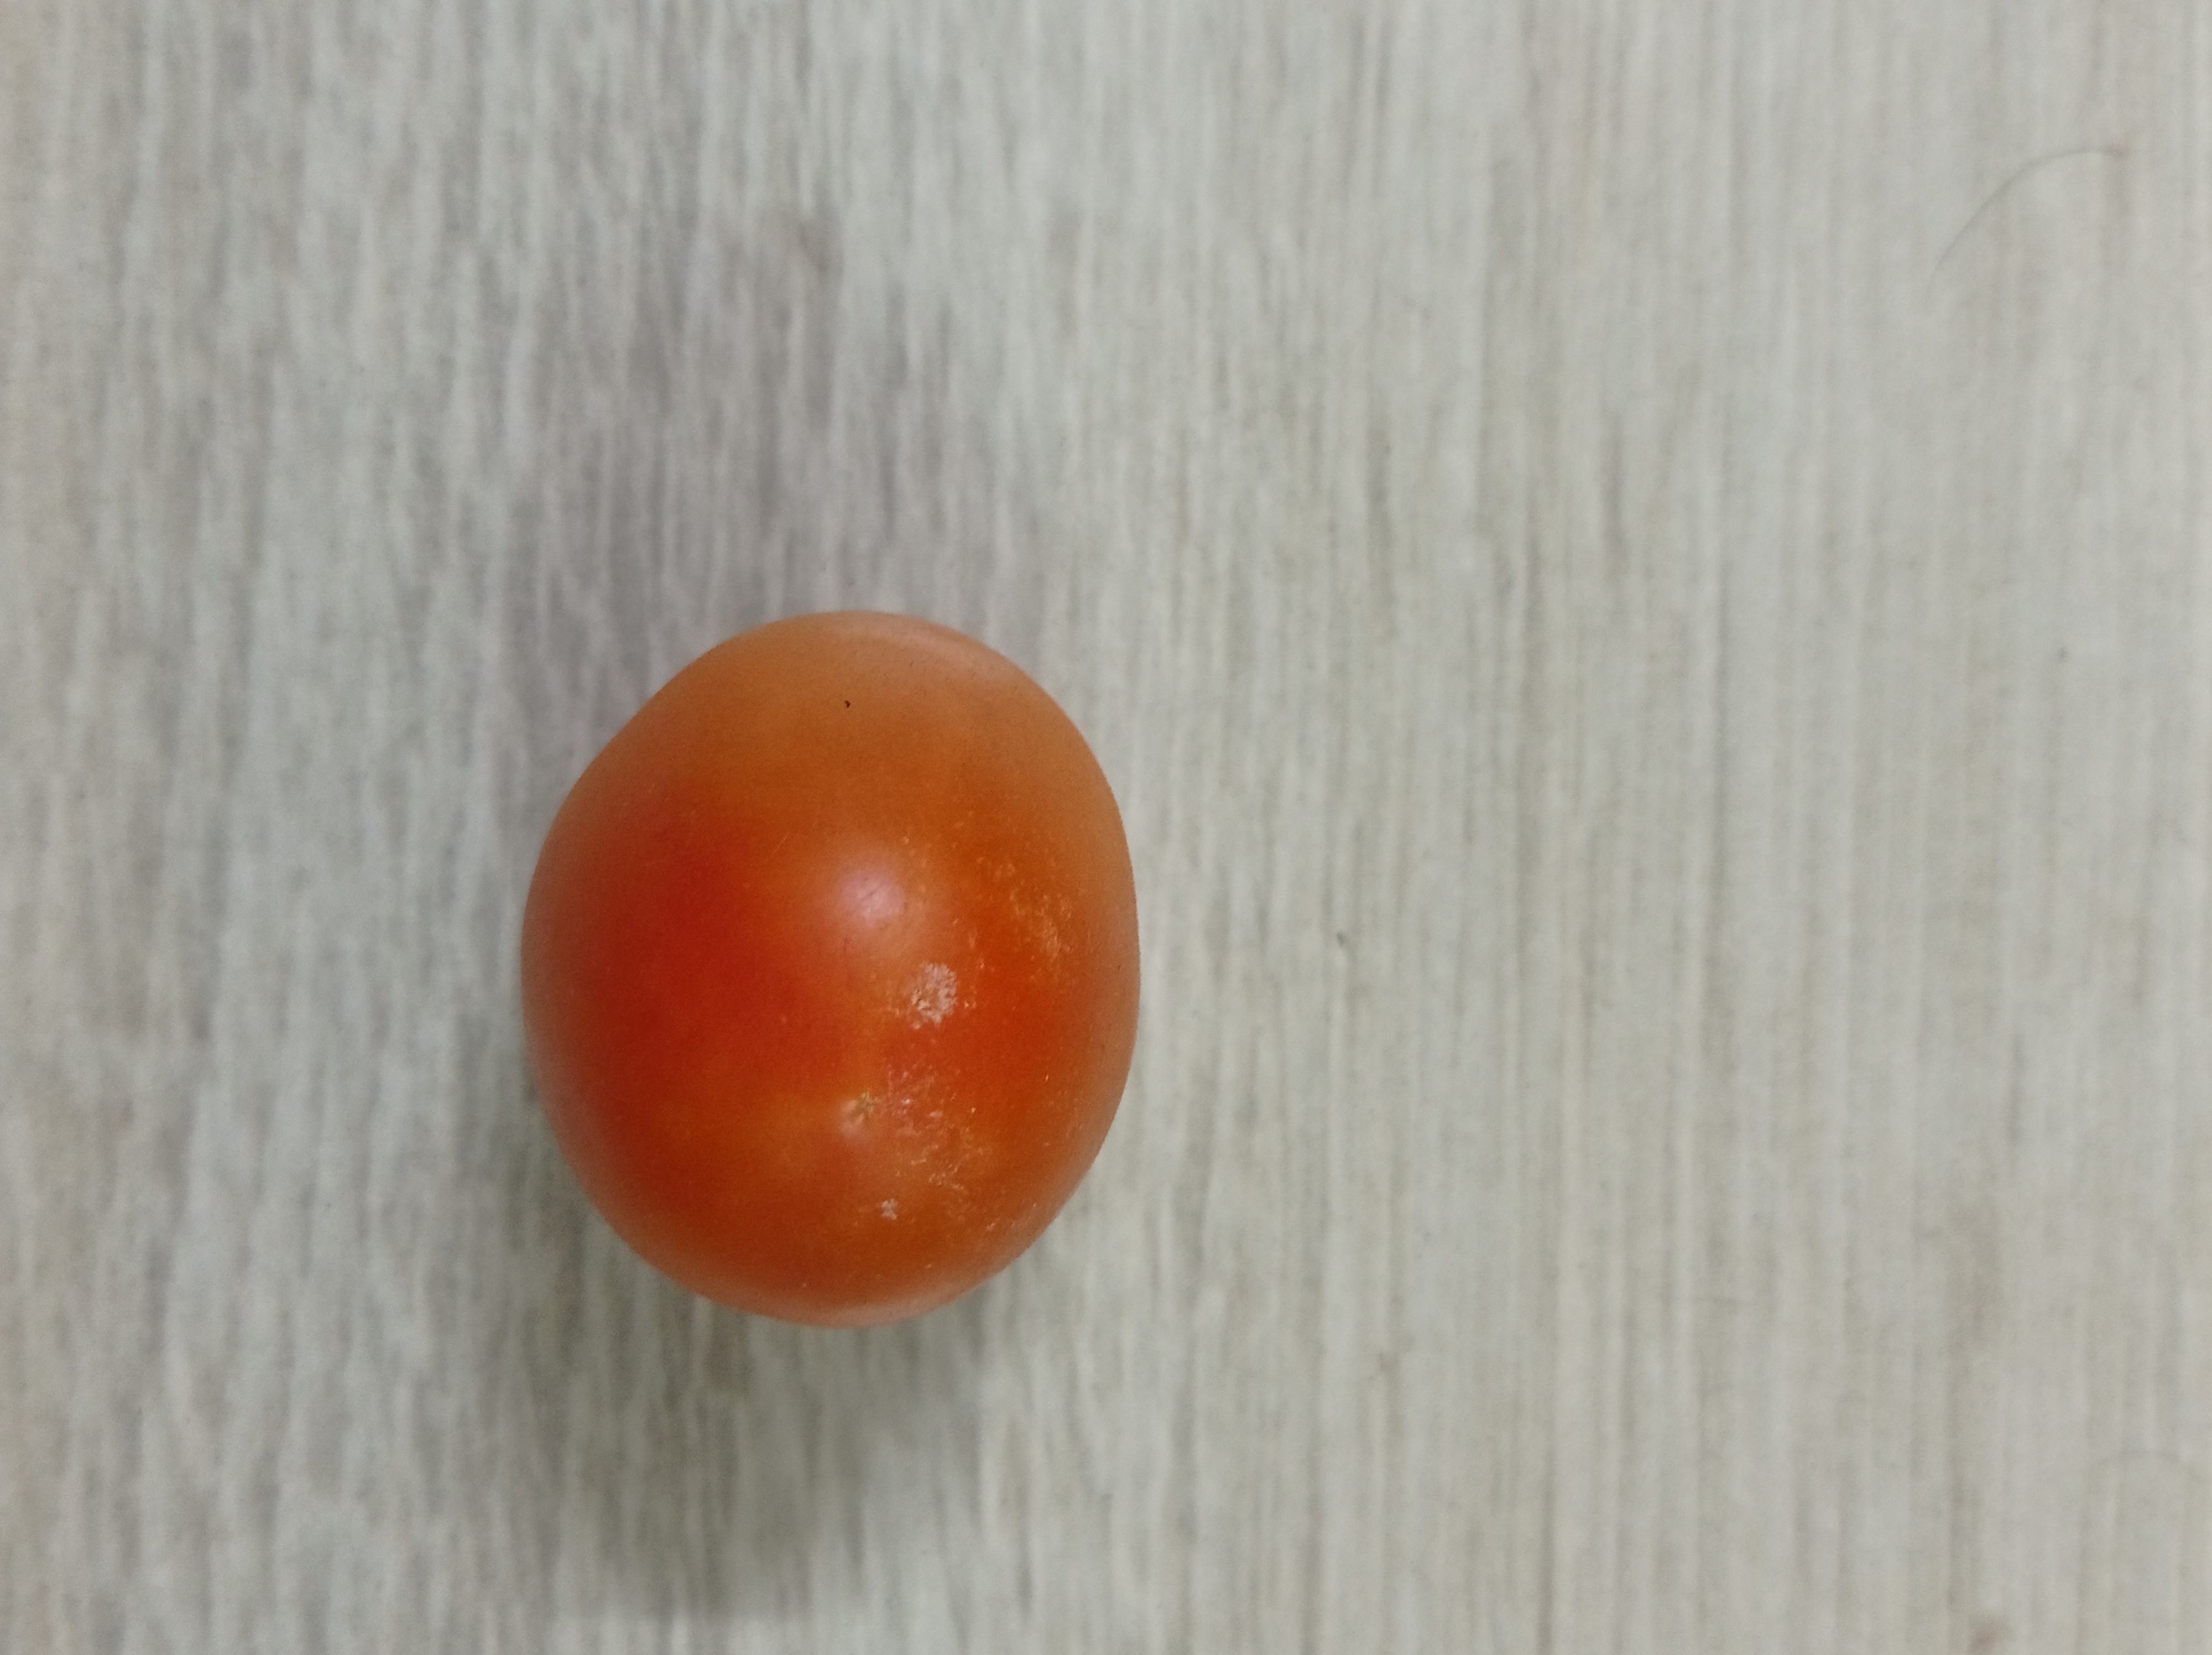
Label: Fresh